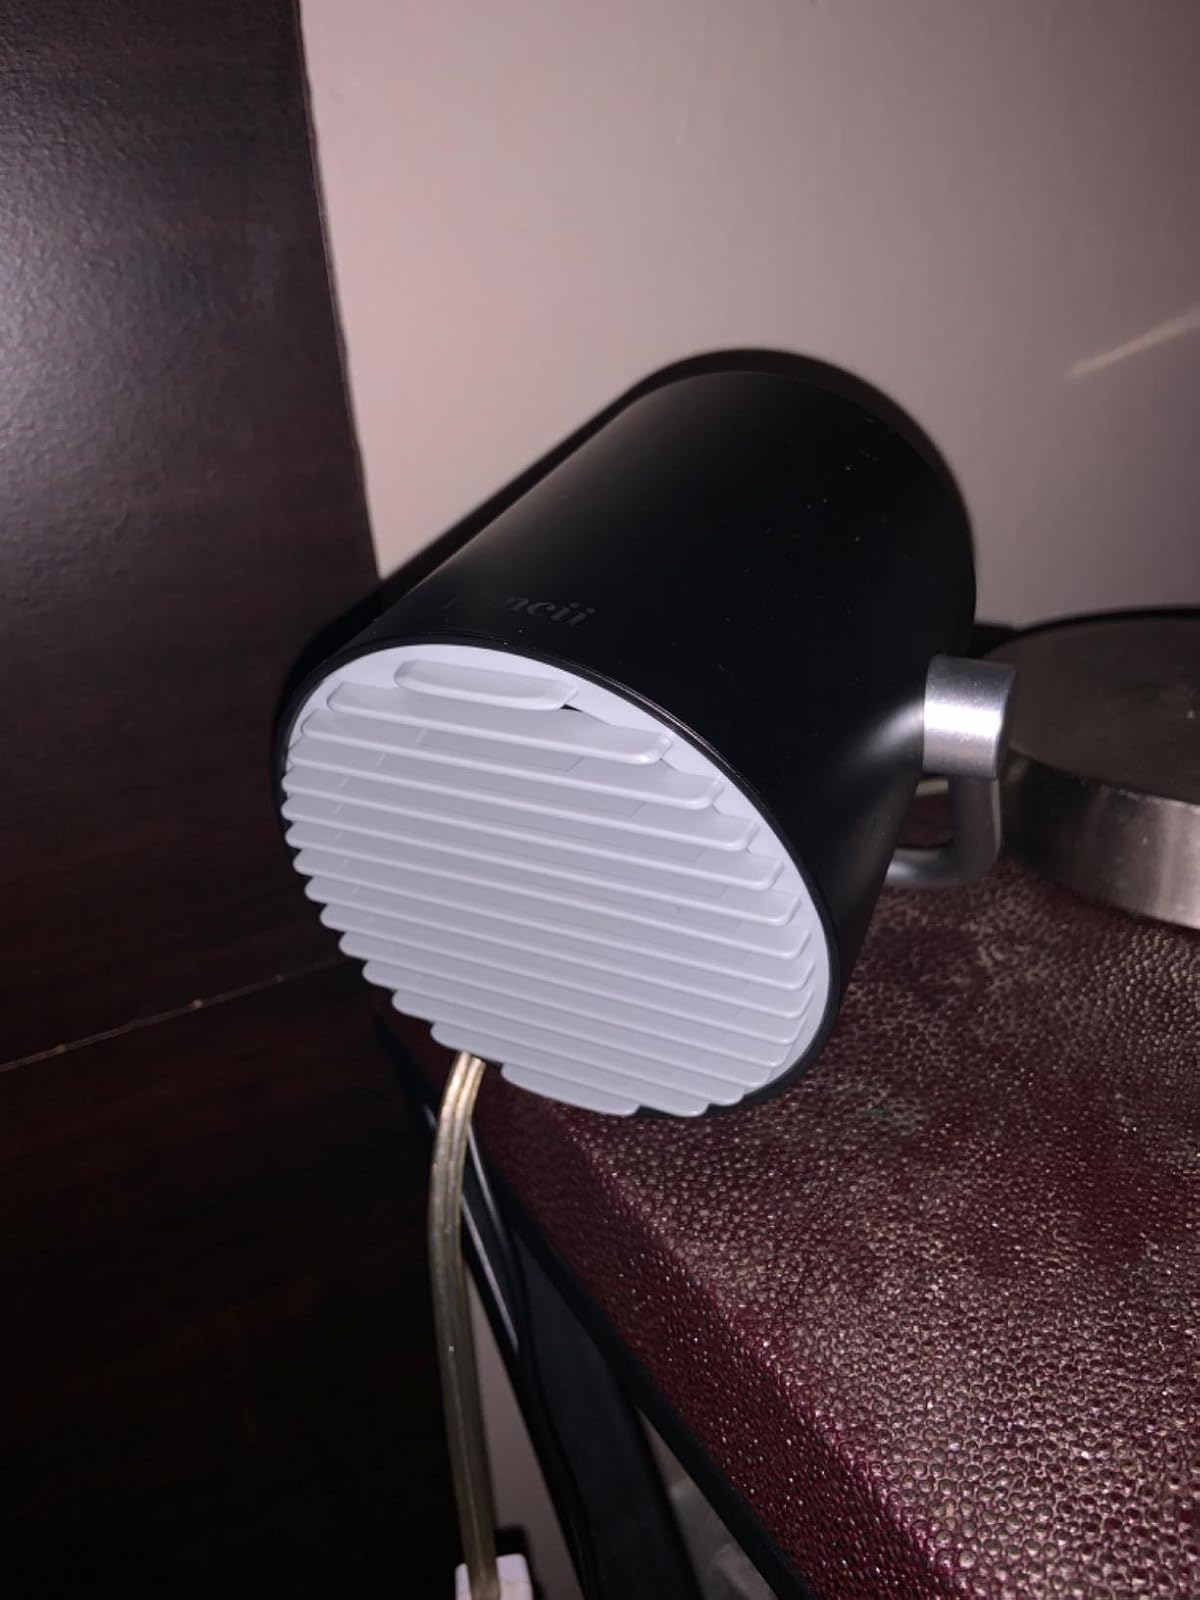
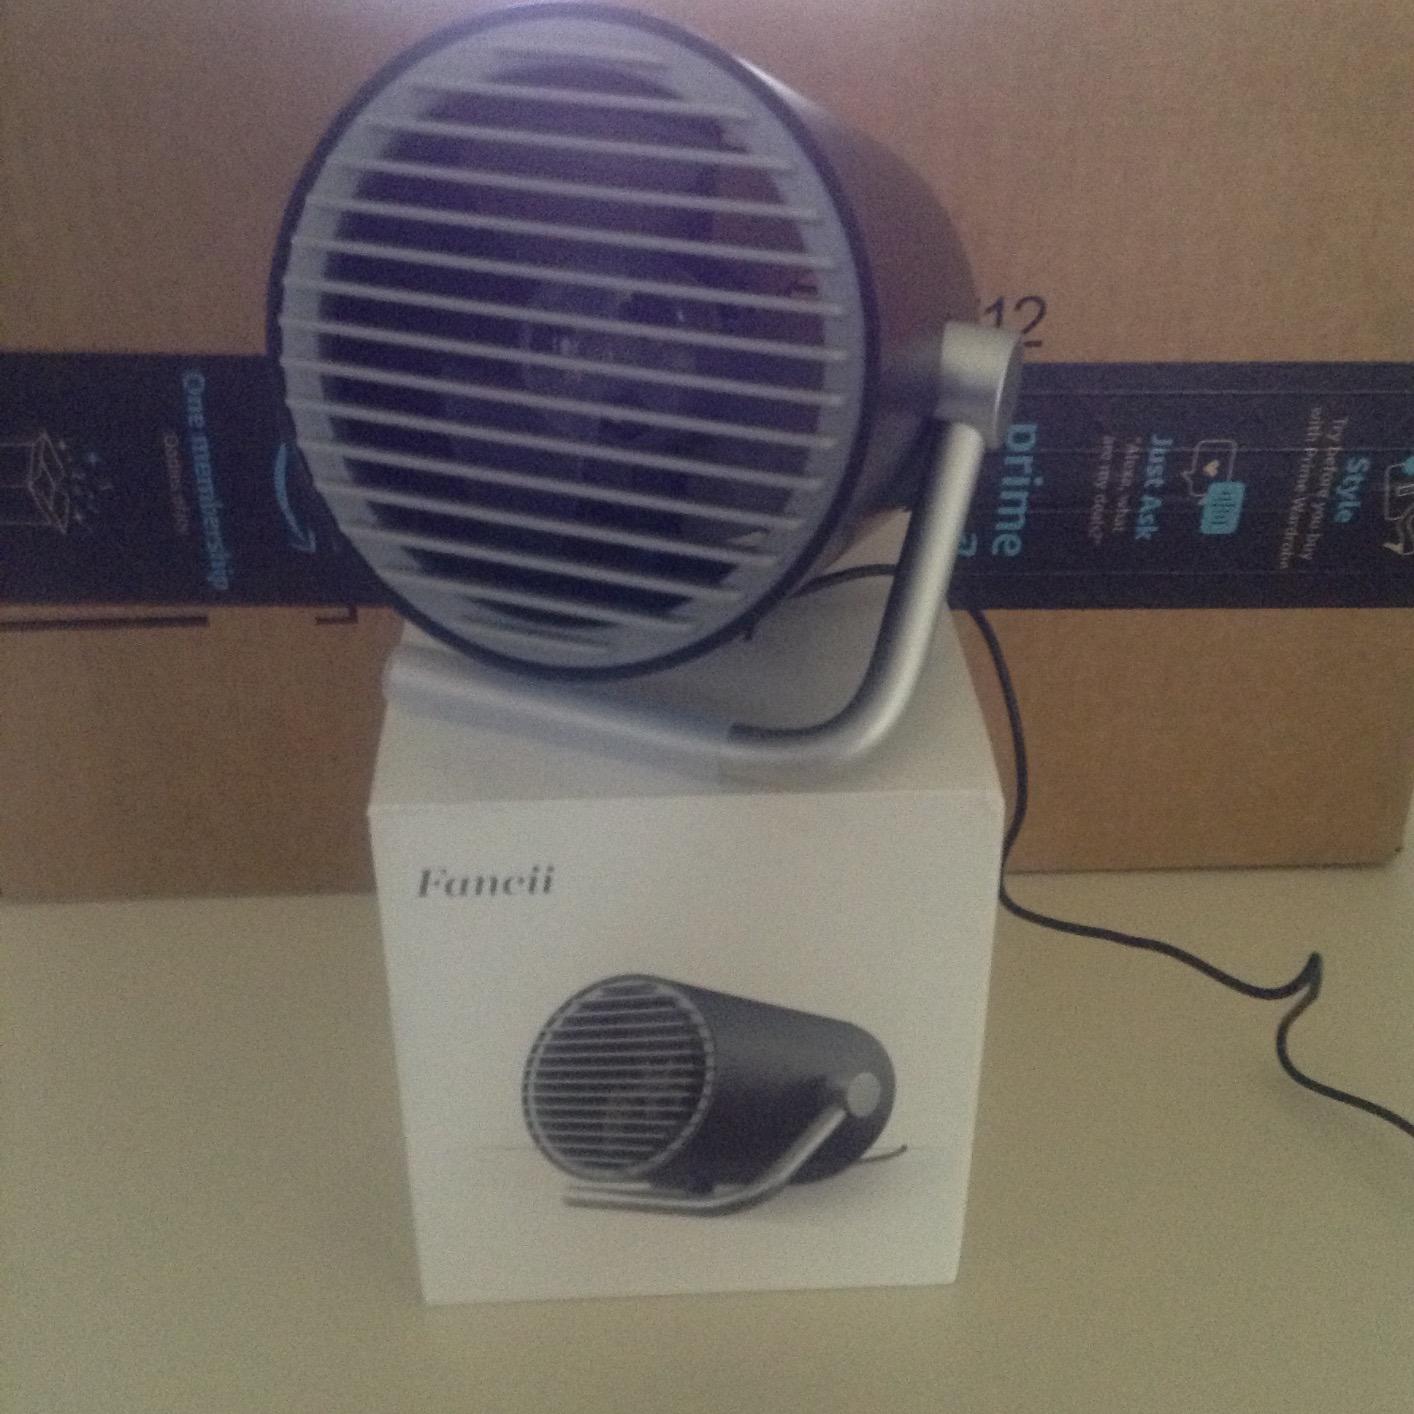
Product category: fan
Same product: yes